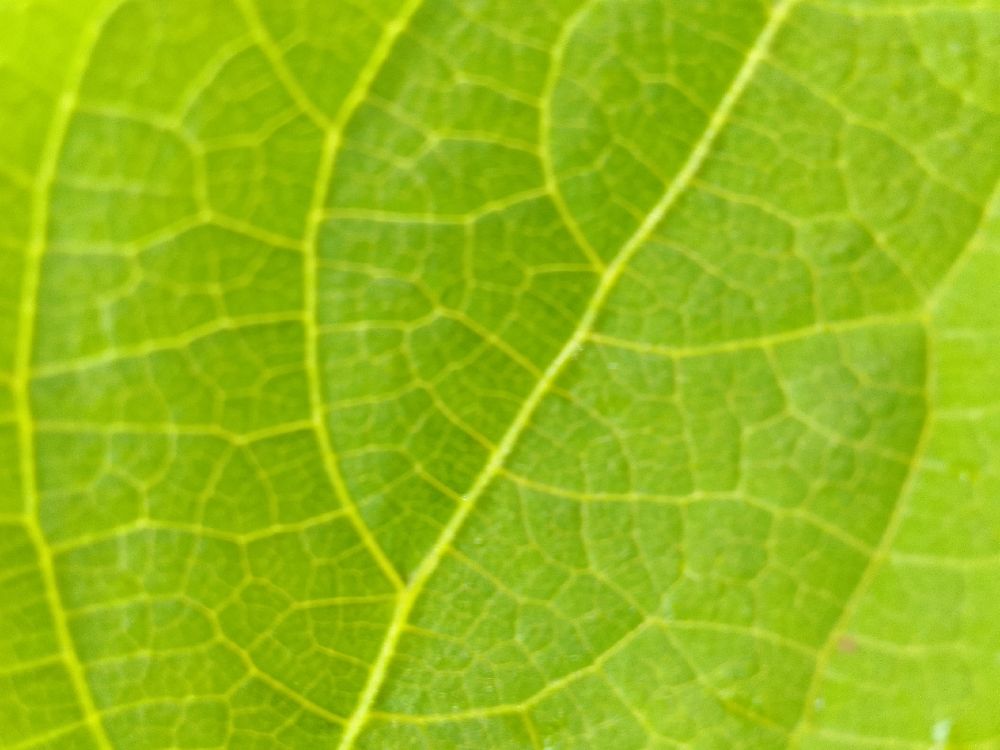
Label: healthy